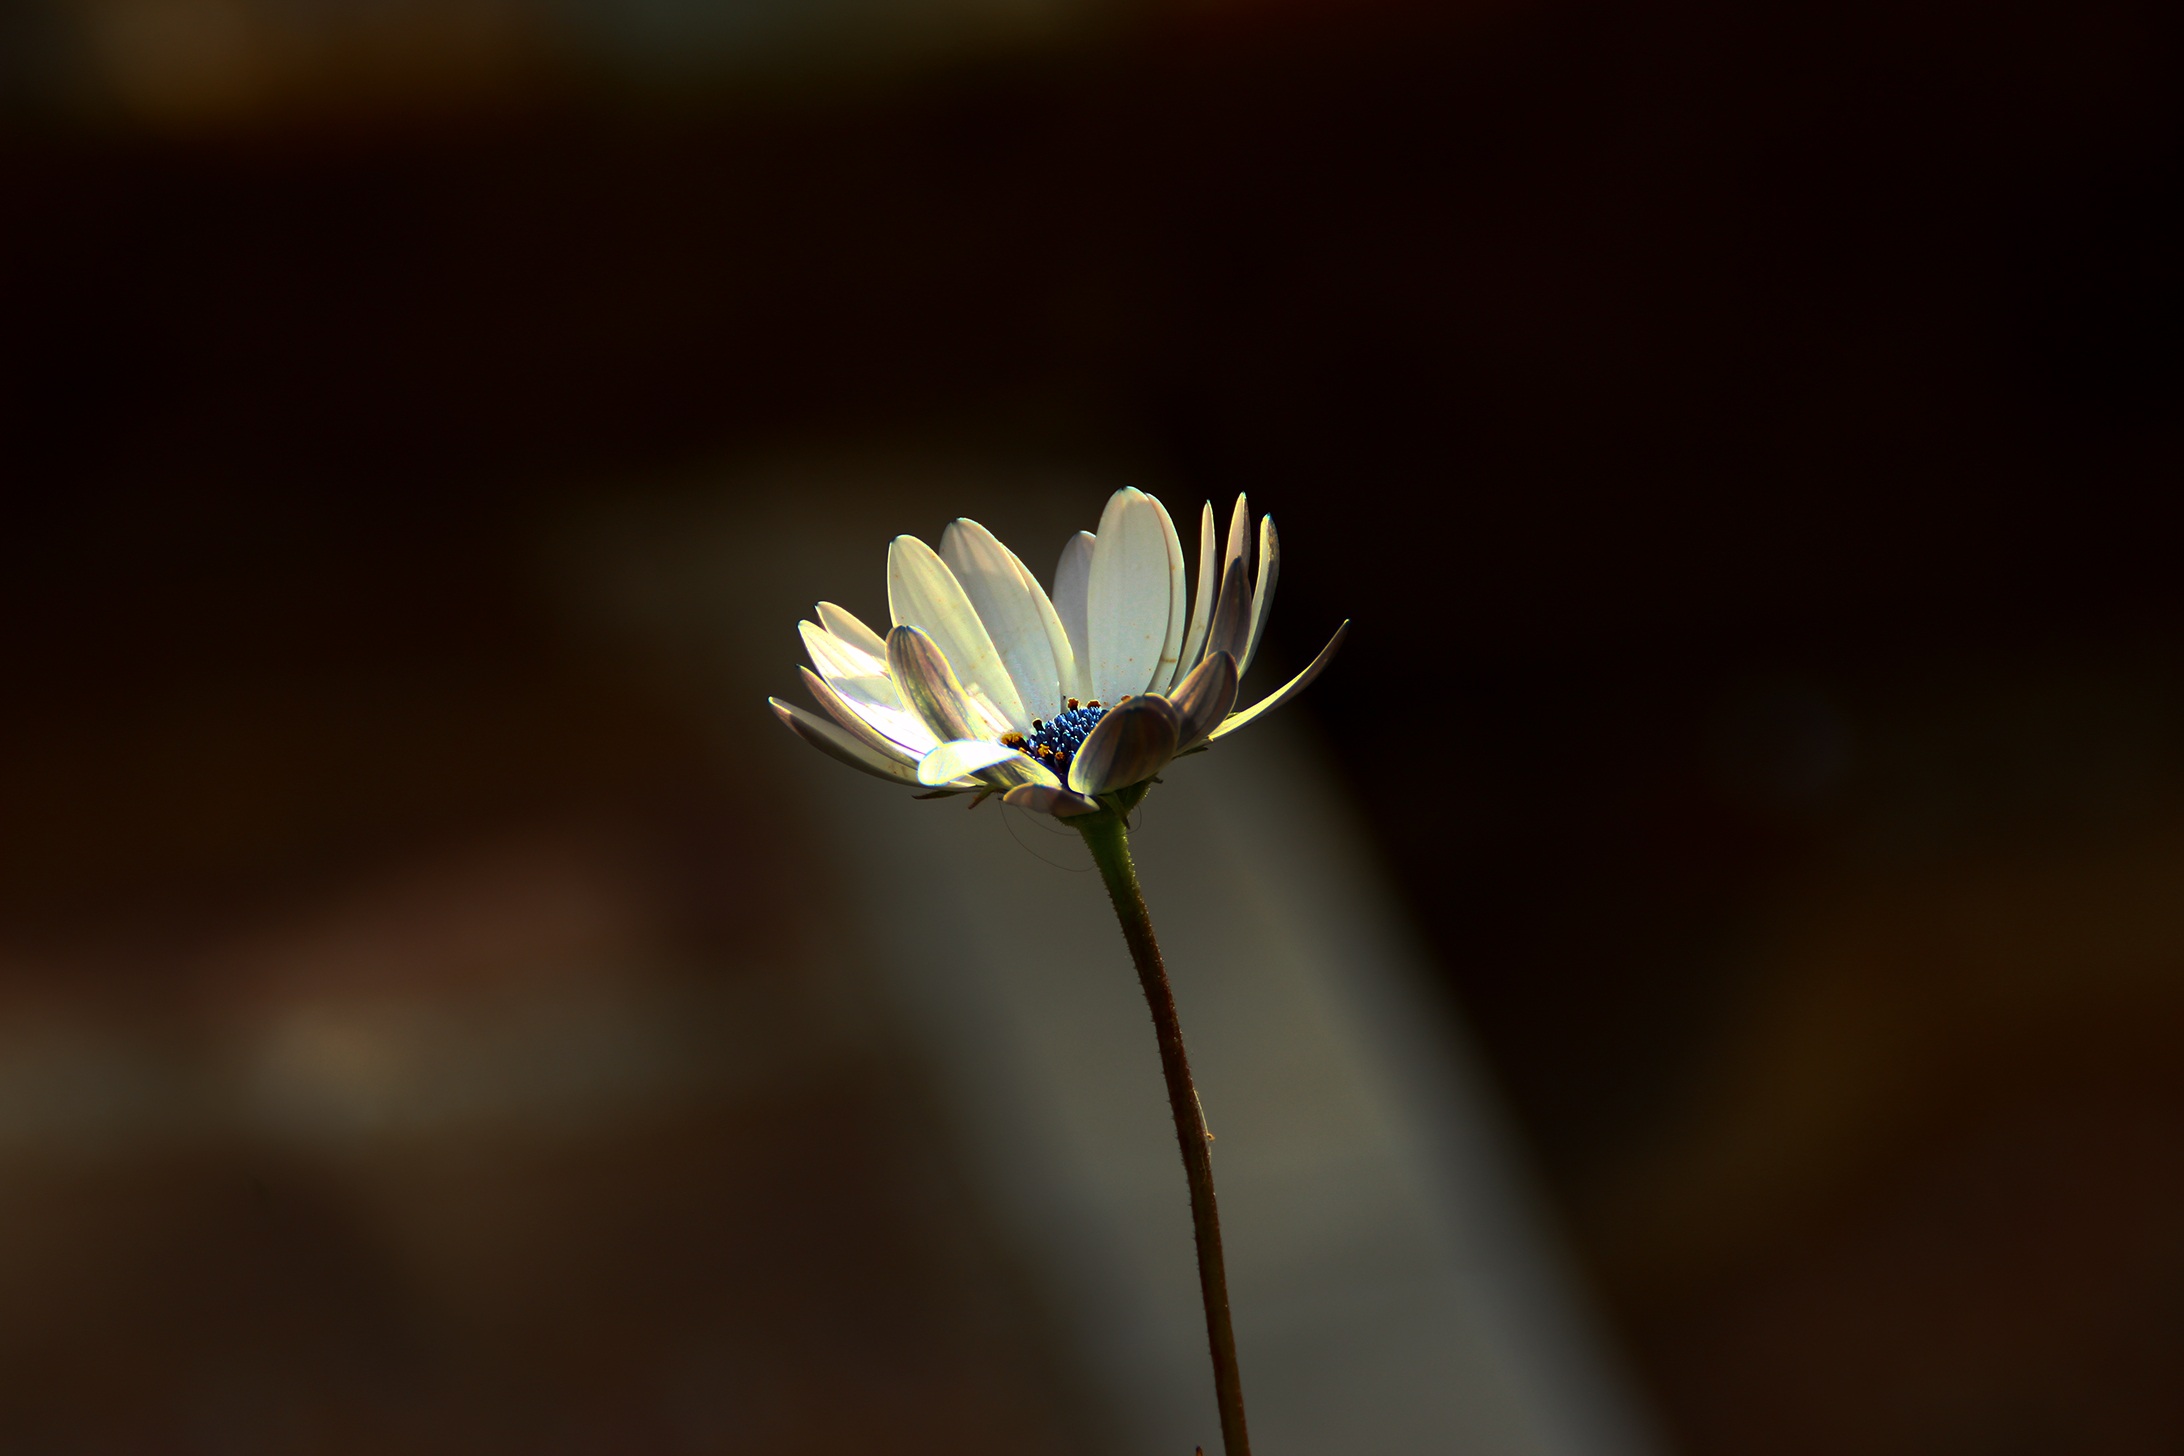
nature, branch, blossom, light, plant, photography, sunlight, leaf, flower, petal, daisy, foliage, botany, black, yellow, garden, flora, wildflower, close up, picture, bud, macro photography, plants flowering, color pink, black background, flowering plant, plant stem